John S. Service

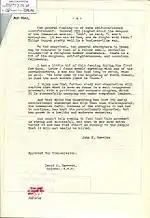
Last Page from Service's First Report from Yan'an. , and here.

Because the invasion of Japan was planned to launch from China, there was great interest in enlisting support from all Chinese factions. The US Army Observation Group, also known as the Dixie Mission, was formed to travel the headquarters of the Chinese Communist Party in Yan'an and to establish contact with the Communists as a power in North China. Davies selected Service to represent the State Department, the first to visit the Communist headquarters.